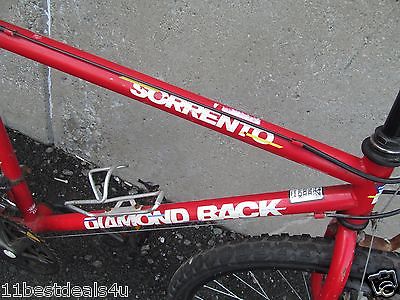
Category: bicycle